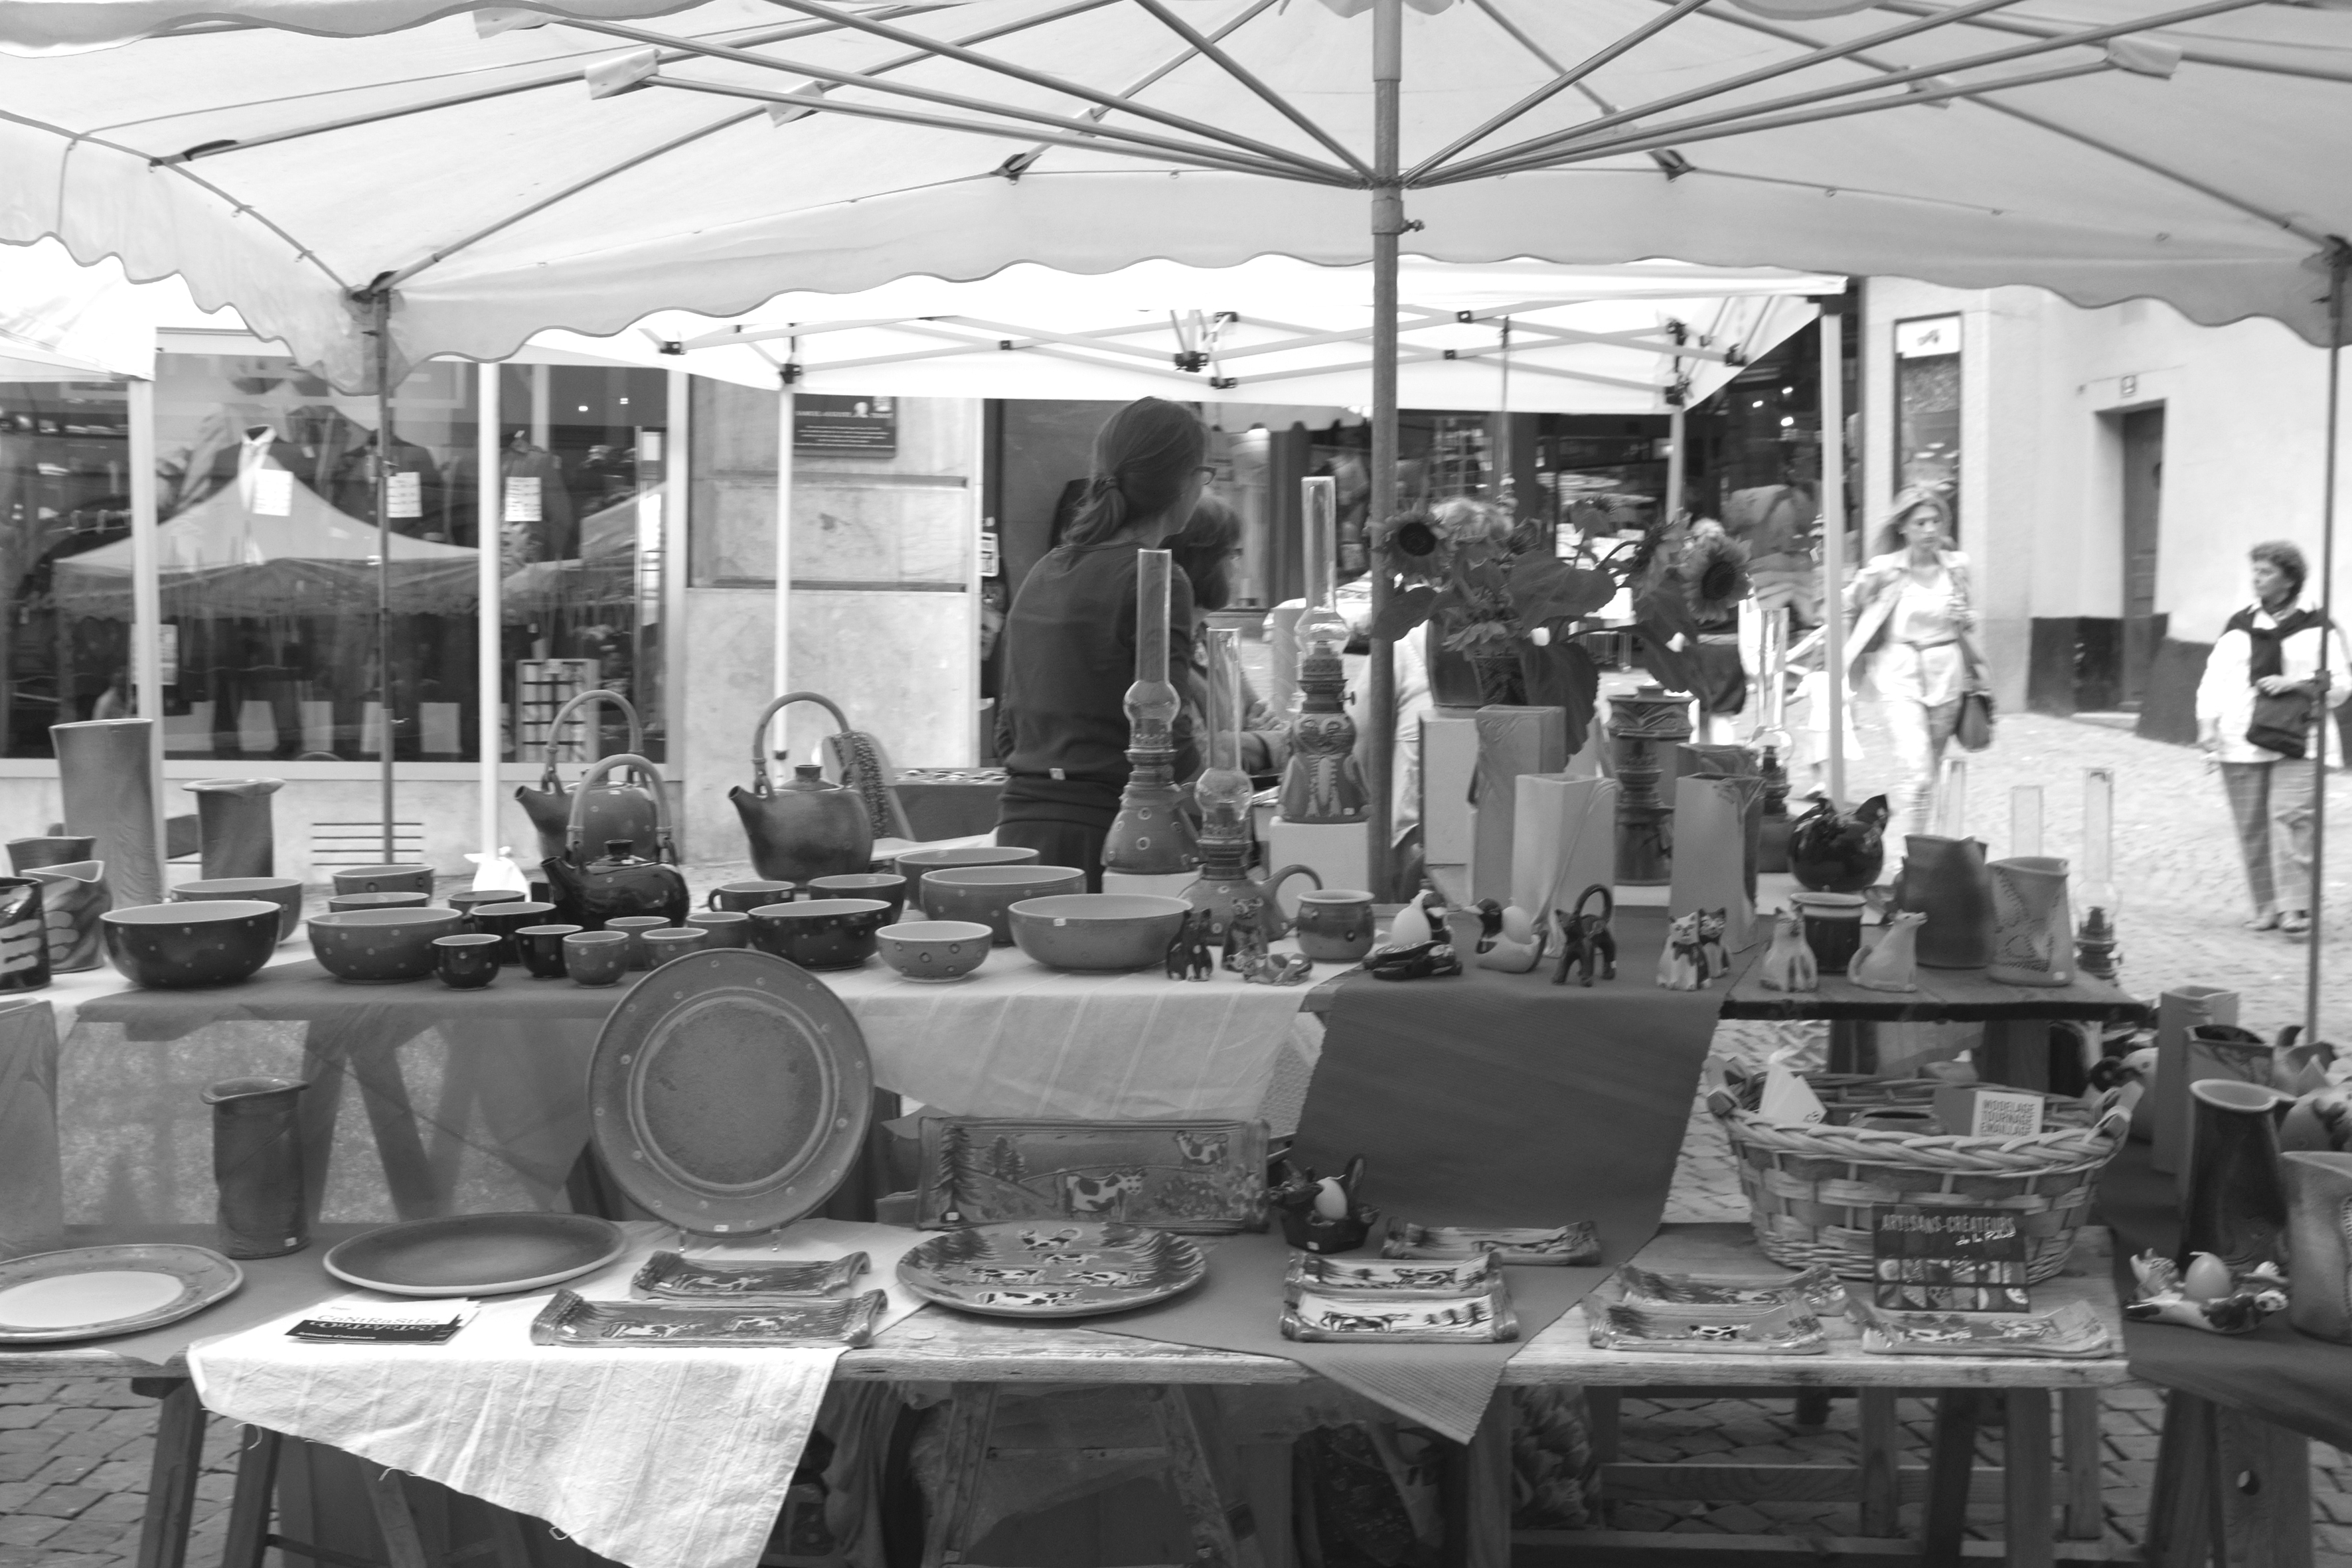
black and white, street, restaurant, urban, fujifilm, meal, monochrome, bw, blackandwhite, 2012, x100, switzerland, fuji, finepixx100, lausanne, monochrome photography